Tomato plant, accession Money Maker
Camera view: vertical (180 deg); turntable rotation: 60 degrees
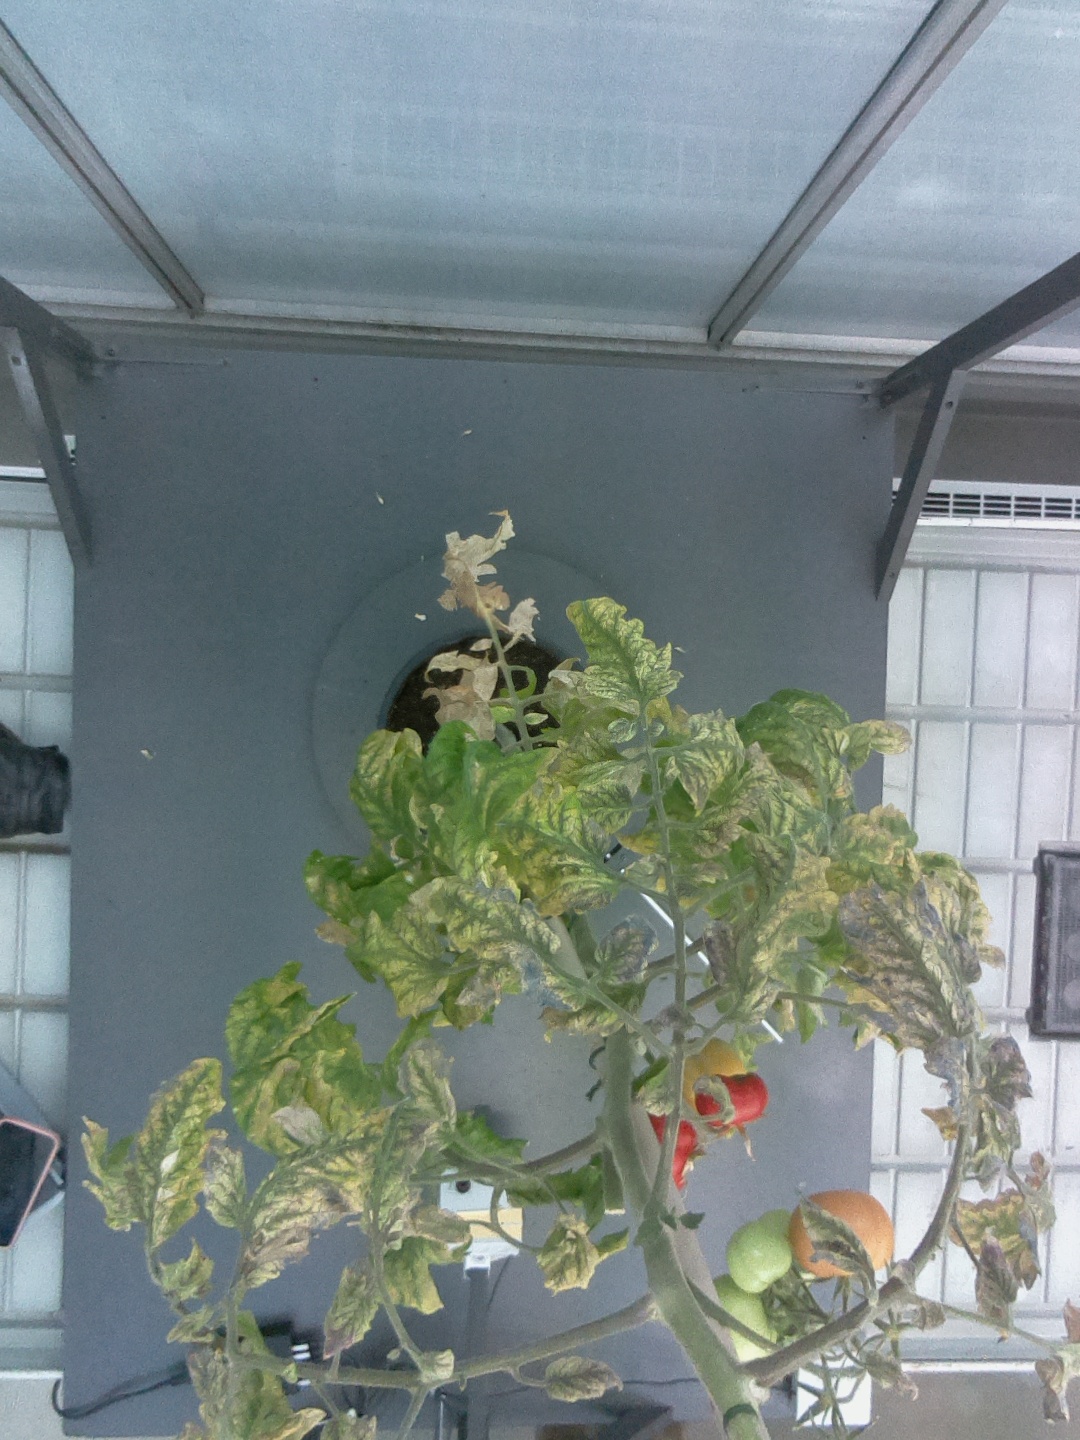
BBCH growth stage 84: 40%-50% of fruits show typical fully ripe color